Sadie Young

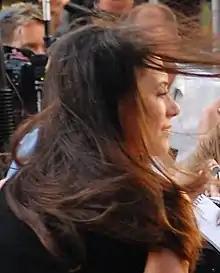
Kate Magowan's casting was announced in July 2013.

On 11 July 2013, it was announced that Kate Magowan had been cast on "EastEnders" as Sadie Young, who was described as being a "glamorous" and "sexy". Sadie was characterised as being "quick-witted" and had worked hard to secure a successful career. Sadie was also described as being "down to earth", having a good sense of humour and being able to look after herself, but it was also promised that the character would be "shrouded in mystery" and that the soap had "big plans" for her. It was also reported that Sadie could "hold her own" against the male characters of the soap and that she was not to be "crossed". Magowan commented that she was "thrilled" to be joining the soap and was looking forward to what Sadie would do in Walford. Dom O from the BBC noted that Sadie's arrival would "balance out all that testosterone" from all of the "hot hunks" that had been recently introduced to "EastEnders". "EastEnders" executive producer Lorraine Newman was "delighted" to have the "stunning" Magowan in the soap, adding, "Sadie will sprinkle a little glamour over Walford, and with her no-nonsense approach to life, she's a great role model to those around her - she knows what she wants and will aim high. Sadie plays as hard as she works, creating friendships and admirers in her wake. As the autumn unfolds, we'll soon realise that there is far more to Sadie than simply meets the eye". Sadie's introduction and casting was one of several castings of new and returning characters to be reported of the soap in order to promise a "huge summer and autumn" for "EastEnders". Sadie's official BBC profile described her as being "successful" at everything that she does and taking no prisoners, adding, "no matter how much life throws at her, she comes out fighting".